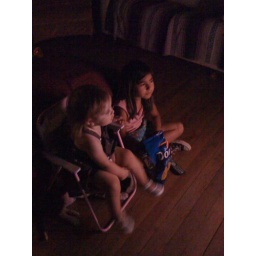
oh and eating doritos too. *note, this is in our old house across town.